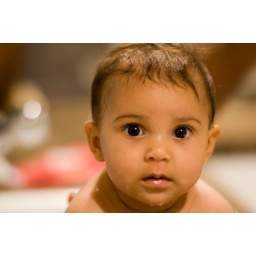
Marlee's bathing in the kitchen sink now.